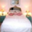
Label: bed